NASCAR

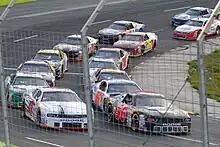

The NASCAR Canada Series is a NASCAR racing series in Canada that derives from the old CASCAR Super Series (founded in 1981 and bought out by NASCAR in 2006). The new series has races through six of Canada's provinces for a total of 13 events with TV coverage on TSN. Many drivers are content running in Canada while others move up to bigger NASCAR series including J. R. Fitzpatrick and D. J. Kennington. The cars are a bit different from the cars seen in America, being more akin to a late model, though steel tube-framed silhouette bodies powered by V8 engines is still the norm.